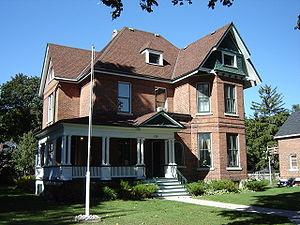
Cet article recense les lieux patrimoniaux du comté de Grey inscrits au répertoire des lieux patrimoniaux du Canada, qu'ils soient de niveau provincial, fédéral ou municipal.
Le Musée Billy Bishop est situé à Owen Sound, dans la maison d'enfance de Billy Bishop, as de l'aviation canadienne.
Voici la liste des lieux historiques nationaux du Canada situé en Ontario. En mai 2012, on compte 263 lieux historiques nationaux en Ontario, dont 37 sont administrés par Parcs Canada. À ce nombre, il faut ajouter aussi cinq sites qui ont perdu leur désignation. Pour les villes de Toronto, Ottawa et Kingston voir :